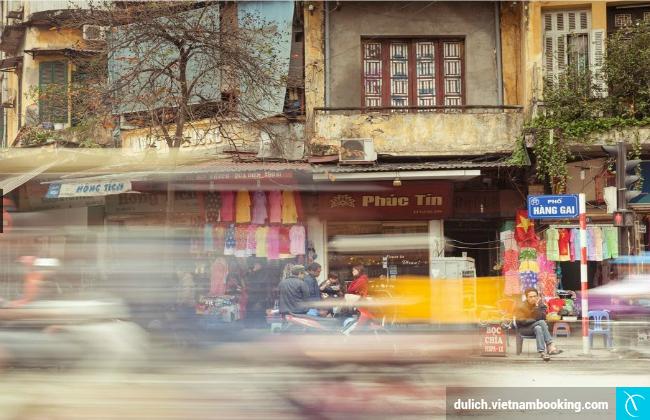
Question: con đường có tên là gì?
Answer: con đường có tên là phố hàng gai